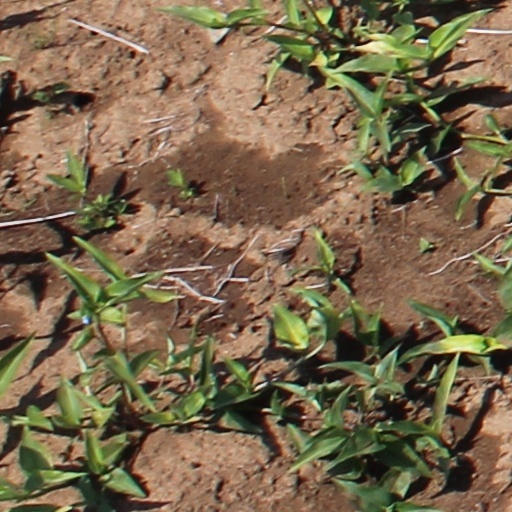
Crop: wheat